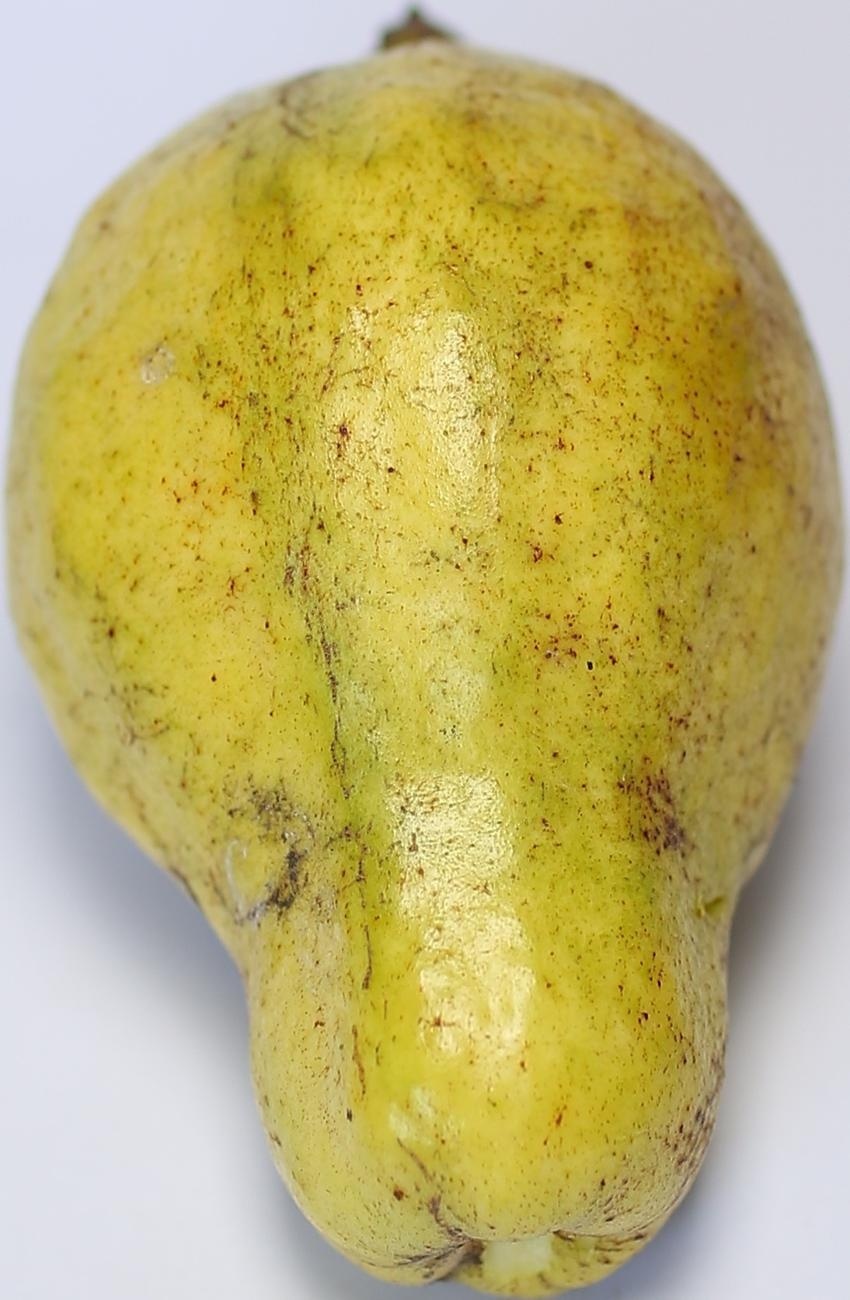
Maturity: ripe
Variety: thadhrami